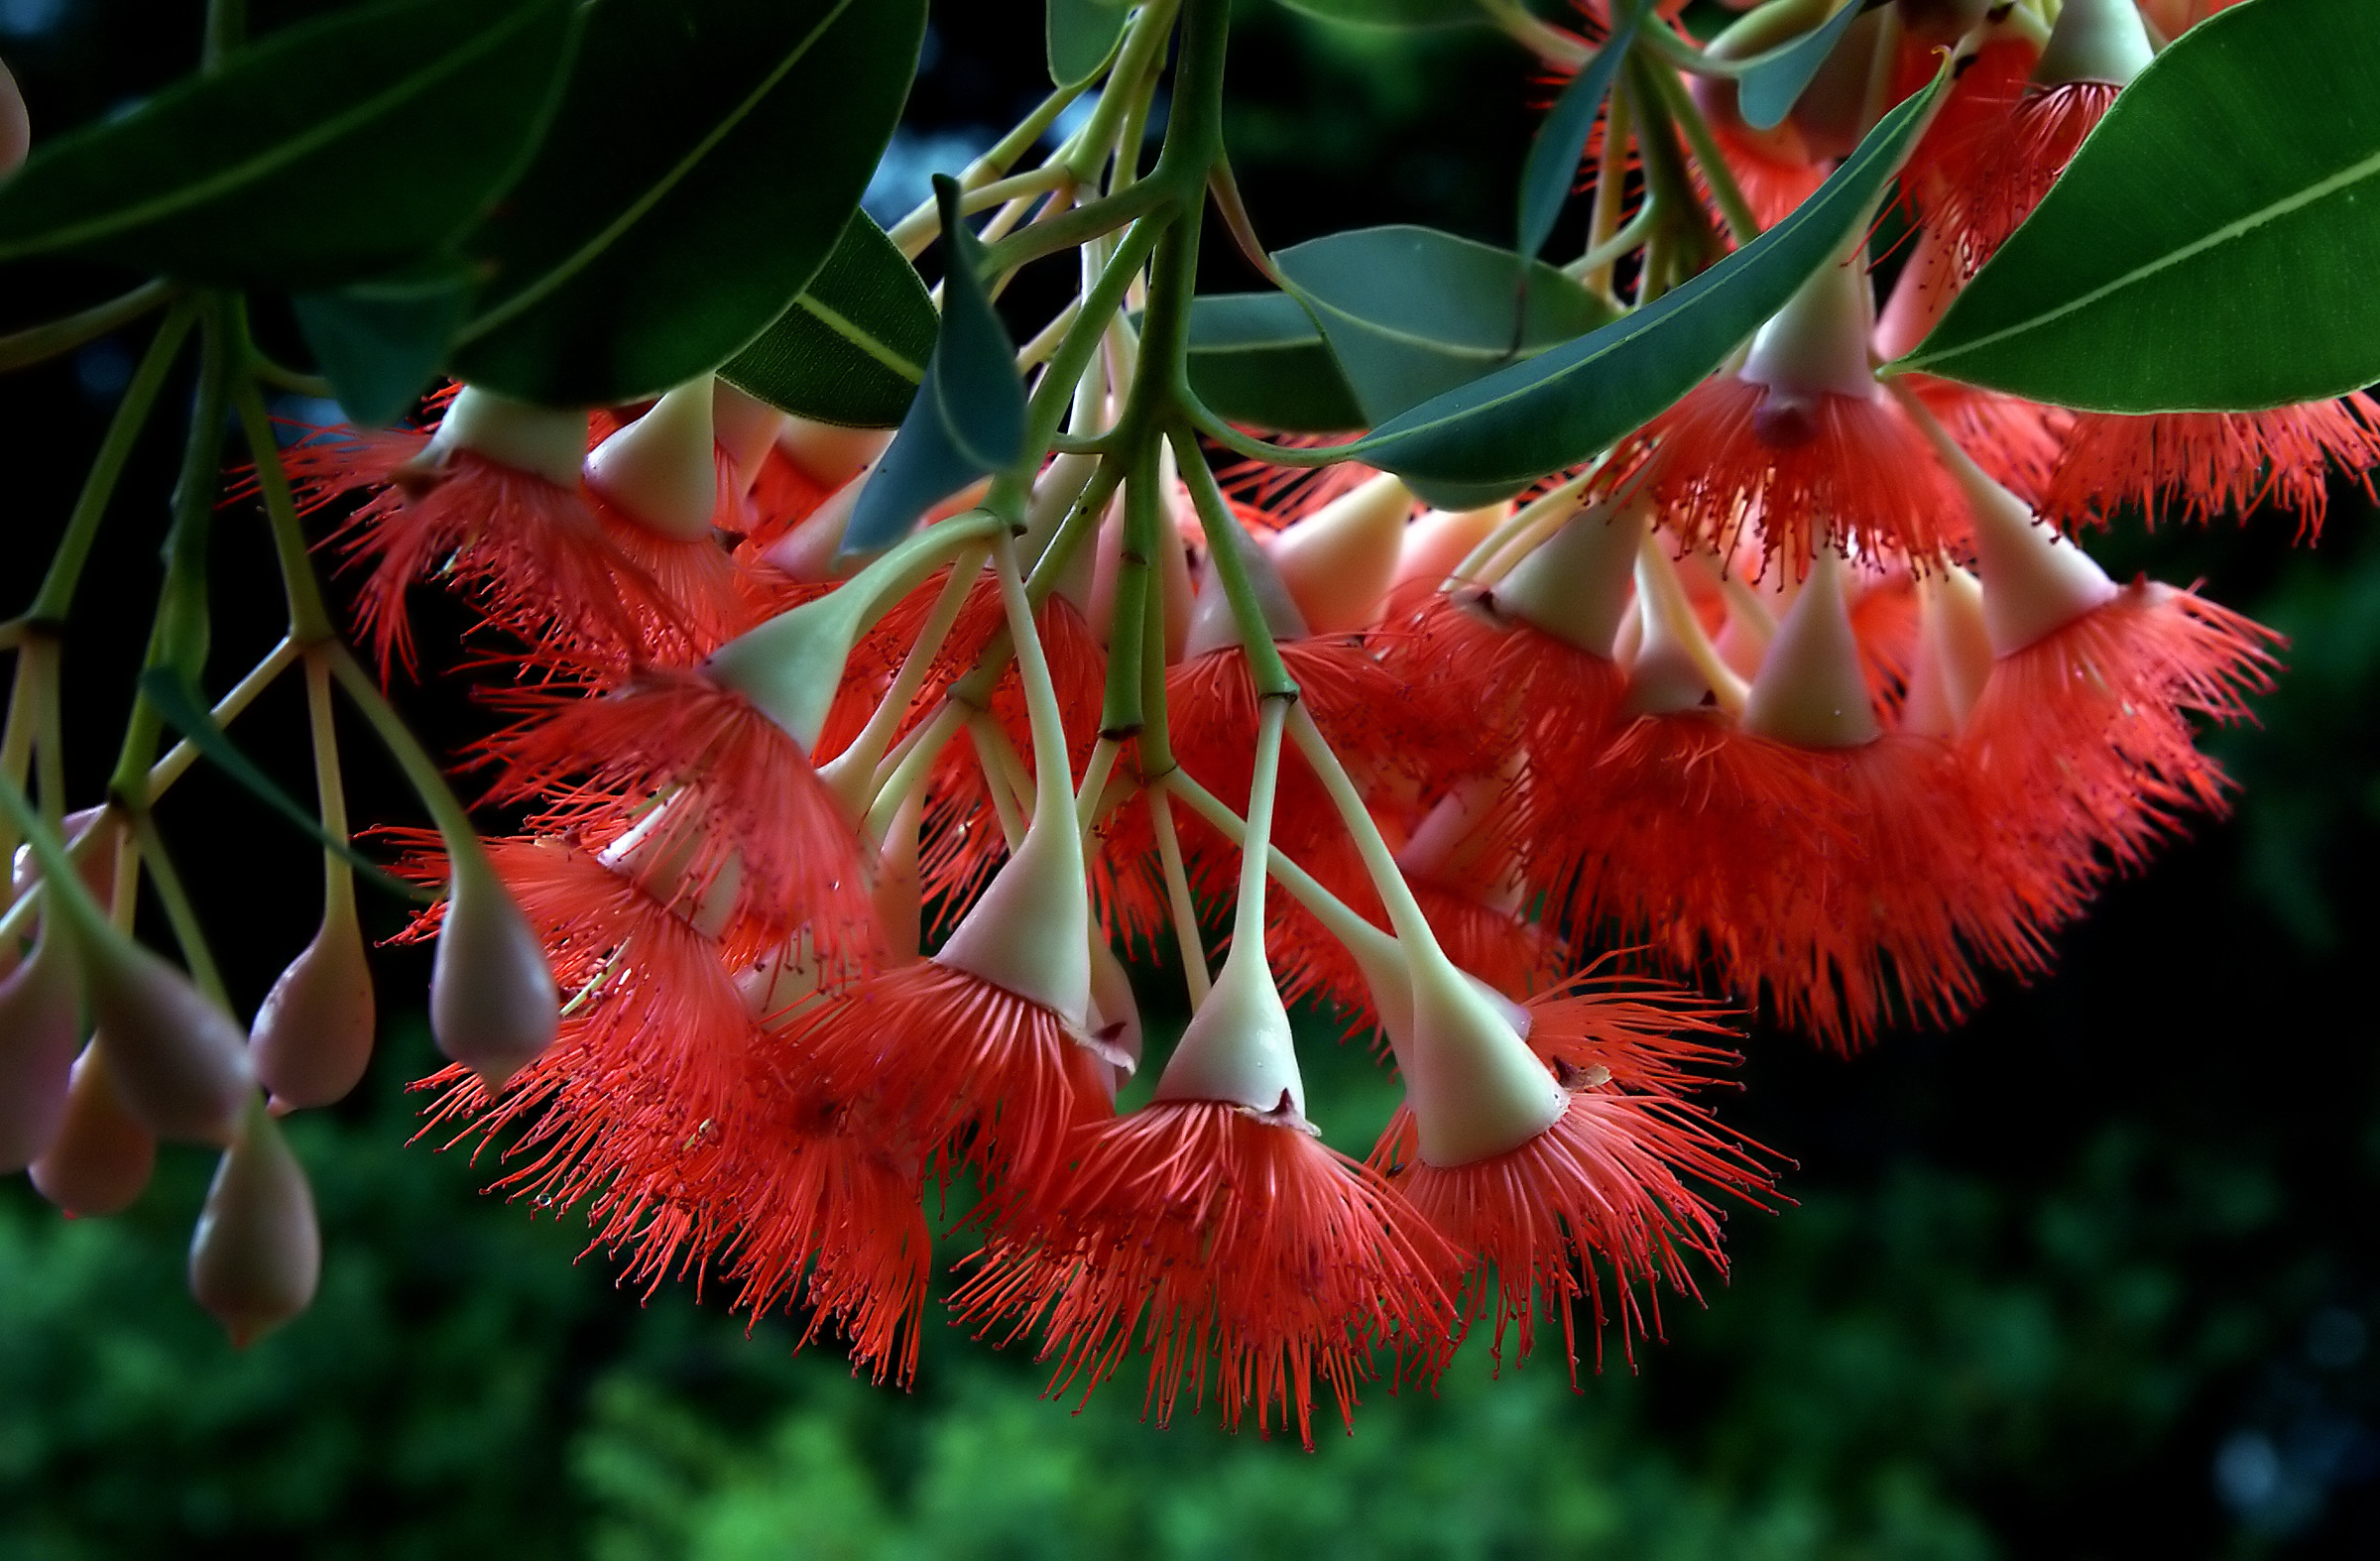
tree, nature, blossom, plant, leaf, flower, red, botany, flora, close up, eucalyptus, redflowers, shrub, sonydslra300, corymbiaficifolia, pinkfloweringgum, macro photography, flowering plant, plant stem, woody plant, land plant